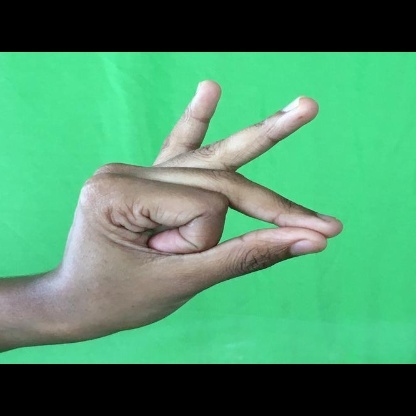
Mudra: Bramaram